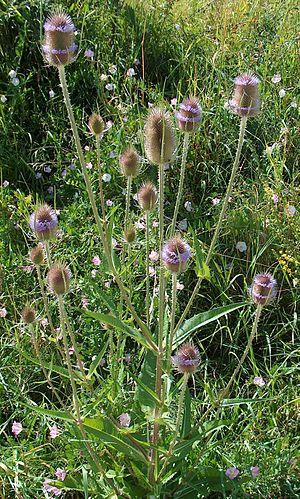
Cette liste de Tracheophyta de Bosnie-Herzégovine, ainsi que d’espèces introduites est un aperçu incomplet d’espèces de mousses, de fougères, de gymnospermes et d’angiospermes citées dans la littérature disponible en langues bosniaque, croate, serbe et serbo-croate. Cet aperçu n’inclue pas des espèces cultivées ni celles occasionnellement introduites.